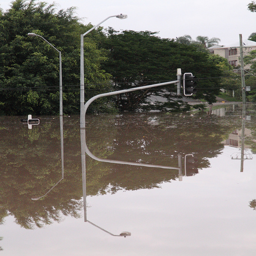
a flooded street with a street pole
A street flooded with water next to traffic lights and lampposts.
Some streetlights in a largely flooded urban area
A flooded city street with a traffic light above it.
A flooded street scene in a city setting.